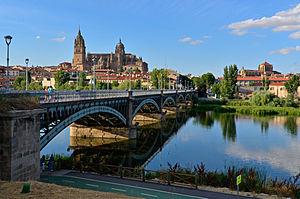
Le quartier des Cathédrales et le pont Enrique Estevan sur la rivière Tormes - Salamanque, Castille-et-León, Espagne This is a photo of a historical area indexed in the Spanish heritage register of Bienes de Interés Cultural under the reference RI-53-0000020.